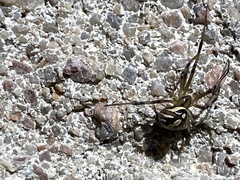
Species: Lactrodectus_hesperus